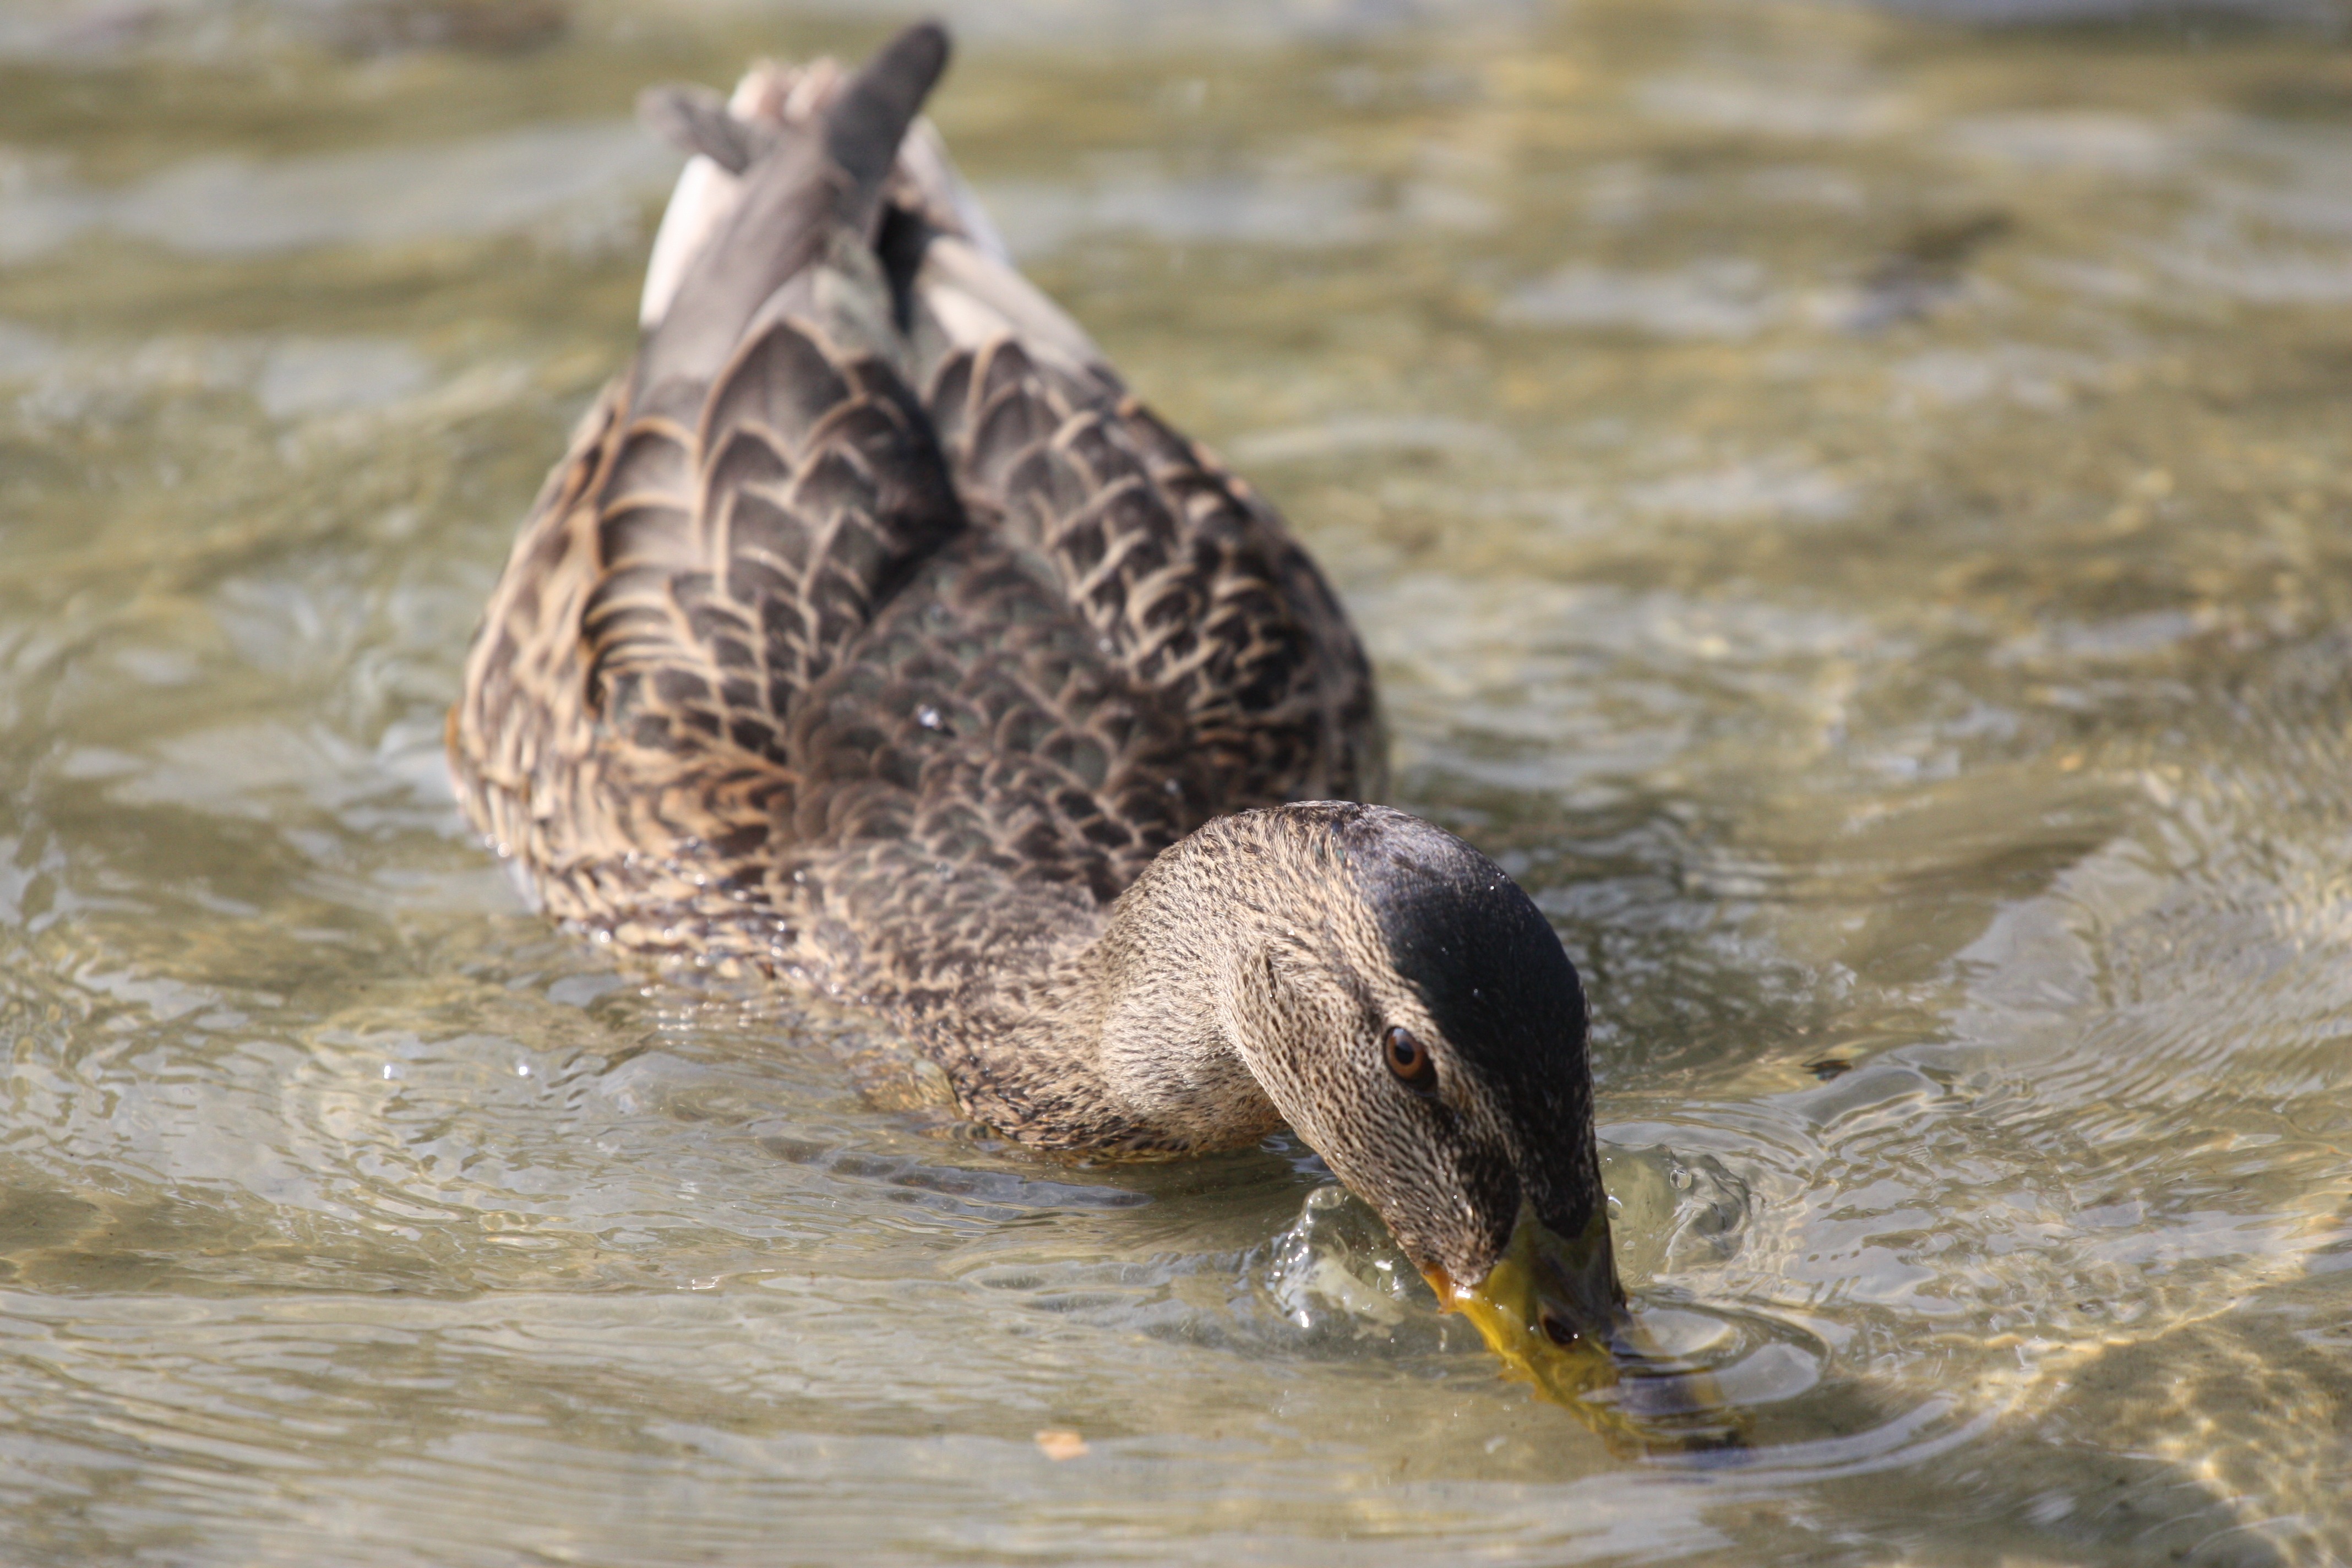
water, bird, wing, wildlife, swim, beak, fauna, duck, vertebrate, waterfowl, water bird, mallard, shorebird, crossword, ducks geese and swans, seaduck